Golm Metabolome Database

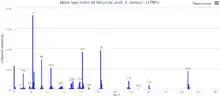
GMD reference mass spectrum

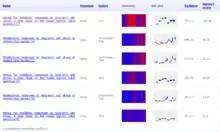
profile of a single metabolite across replicates of different experiments

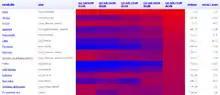
profile of all metabolites in a single experiments

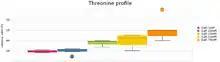
relative metabolite concentrations in the replica groups of a single experiment

The Golm Metabolome Database (GMD) is a gas chromatography (GC) – mass spectrometry (MS) reference library dedicated to metabolite profiling experiments and comprises mass spectral and retention index (RI) information for non-annotated mass spectral tags (MSTs, mass spectral information with retention time attached indices) together with data of a multitude of already identified metabolites and reference substances. The GMD is hosted at the Max Planck Institute of Molecular Plant Physiology in Golm district of Potsdam, Germany.